USS John P. Jackson

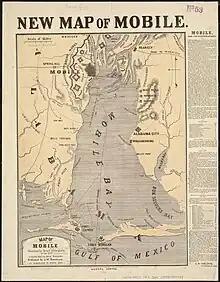
Map of Confederate defenses of Mobile Bay. Fort Powell and Grant's Pass are in the lower right of the map, above Fort Gaines.

"John P. Jackson" was later sent to New Orleans for repairs. She was transferred to the Mississippi Sound on 30 September; she spent the rest of the war in that area. A fire onboard damaged her on 8 October, and she had to travel to Ship Island for repairs. Farragut was displeased that Woodworth did not order the chase of suspicious steamers earlier sighted by "John P. Jackson" in Mississippi Sound and on 15 October stated that he was going to subject Woodworth to a court of inquiry. On 21 October, "John P. Jackson" captured the sloop "Young Gustave". The court of inquiry was resolved the next day and Woodworth was allowed to remain in command. Woodworth had received permission in late September to be transferred from "John P. Jackson", and command passed of Lieutenant Commander Henry A. Adams Jr. Continuing on blockade duty, she captured the "Cuba" and "Belle of Mobile" the next day. On 12 January 1863, she took the prizes "Le Caddie" and "Union". Farragut reassigned Adams to command the sloop-of-war USS "Vincennes" in February, and Acting Master N. D'Oyley was assigned to command "John P. Jackson". In July, Acting Volunteer Lieutenant Lewis W. Pennington was ordered to replace D'Oyley in command of the vessel. On 12 September, the steamer USS "Calhoun", "John P. Jackson", and the doubler-ender gunboat USS "Genesee" forced the steamer "Fanny" to run aground; the Confederate vessel's crew then burned her to prevent capture. The next day, the Union vessels fired on a steamer named "Jeff Davis" and silenced a Confederate position at Grant's Pass. On 21 October, "John P. Jackson" then captured the schooner "Syrena", near Deer Island.